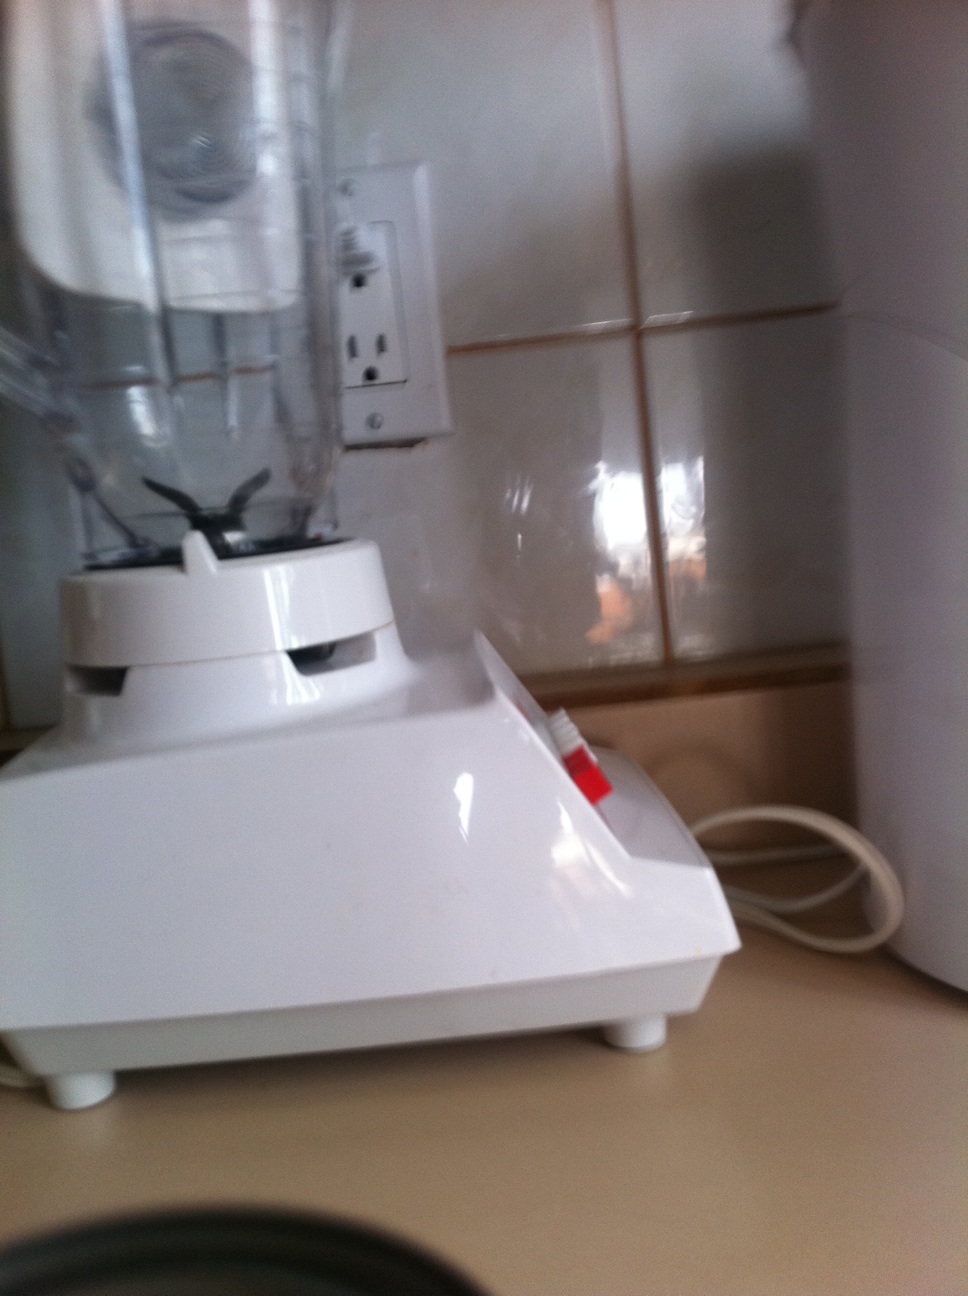Question: What type of canned good is this?
Answer: unanswerable